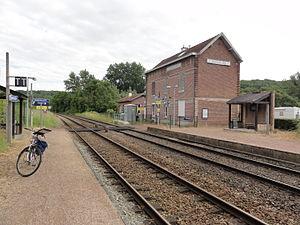
La gare de Vauxaillon est une gare ferroviaire française de la ligne de La Plaine à Hirson et Anor, située sur le territoire de la commune de Vauxaillon dans le département de l'Aisne, en région Hauts-de-France.